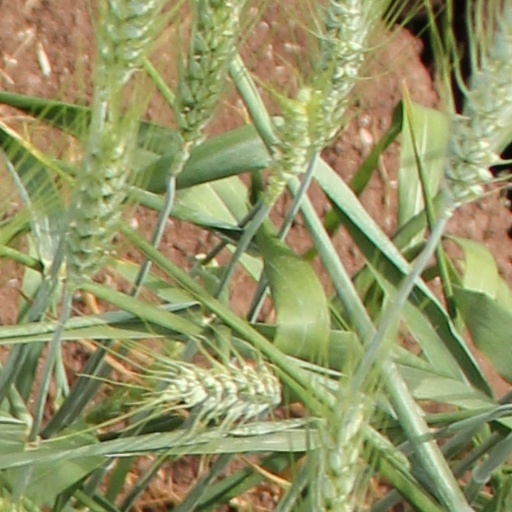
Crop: wheat